Ferdinand Foch

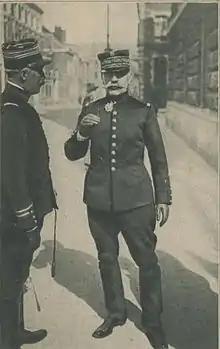
General Foch in 1916

In 1915, his responsibilities by now crystallised in command of the Northern Army Group, he conducted the Artois Offensive and, in 1916, the French effort at the Battle of the Somme. He was strongly criticised for his tactics and the heavy casualties that were suffered by the Allied armies during these battles, and in December 1916 was removed from command by Joffre and sent to command Allied units on the Italian front; Joffre was himself sacked days later.